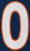
Number: 0